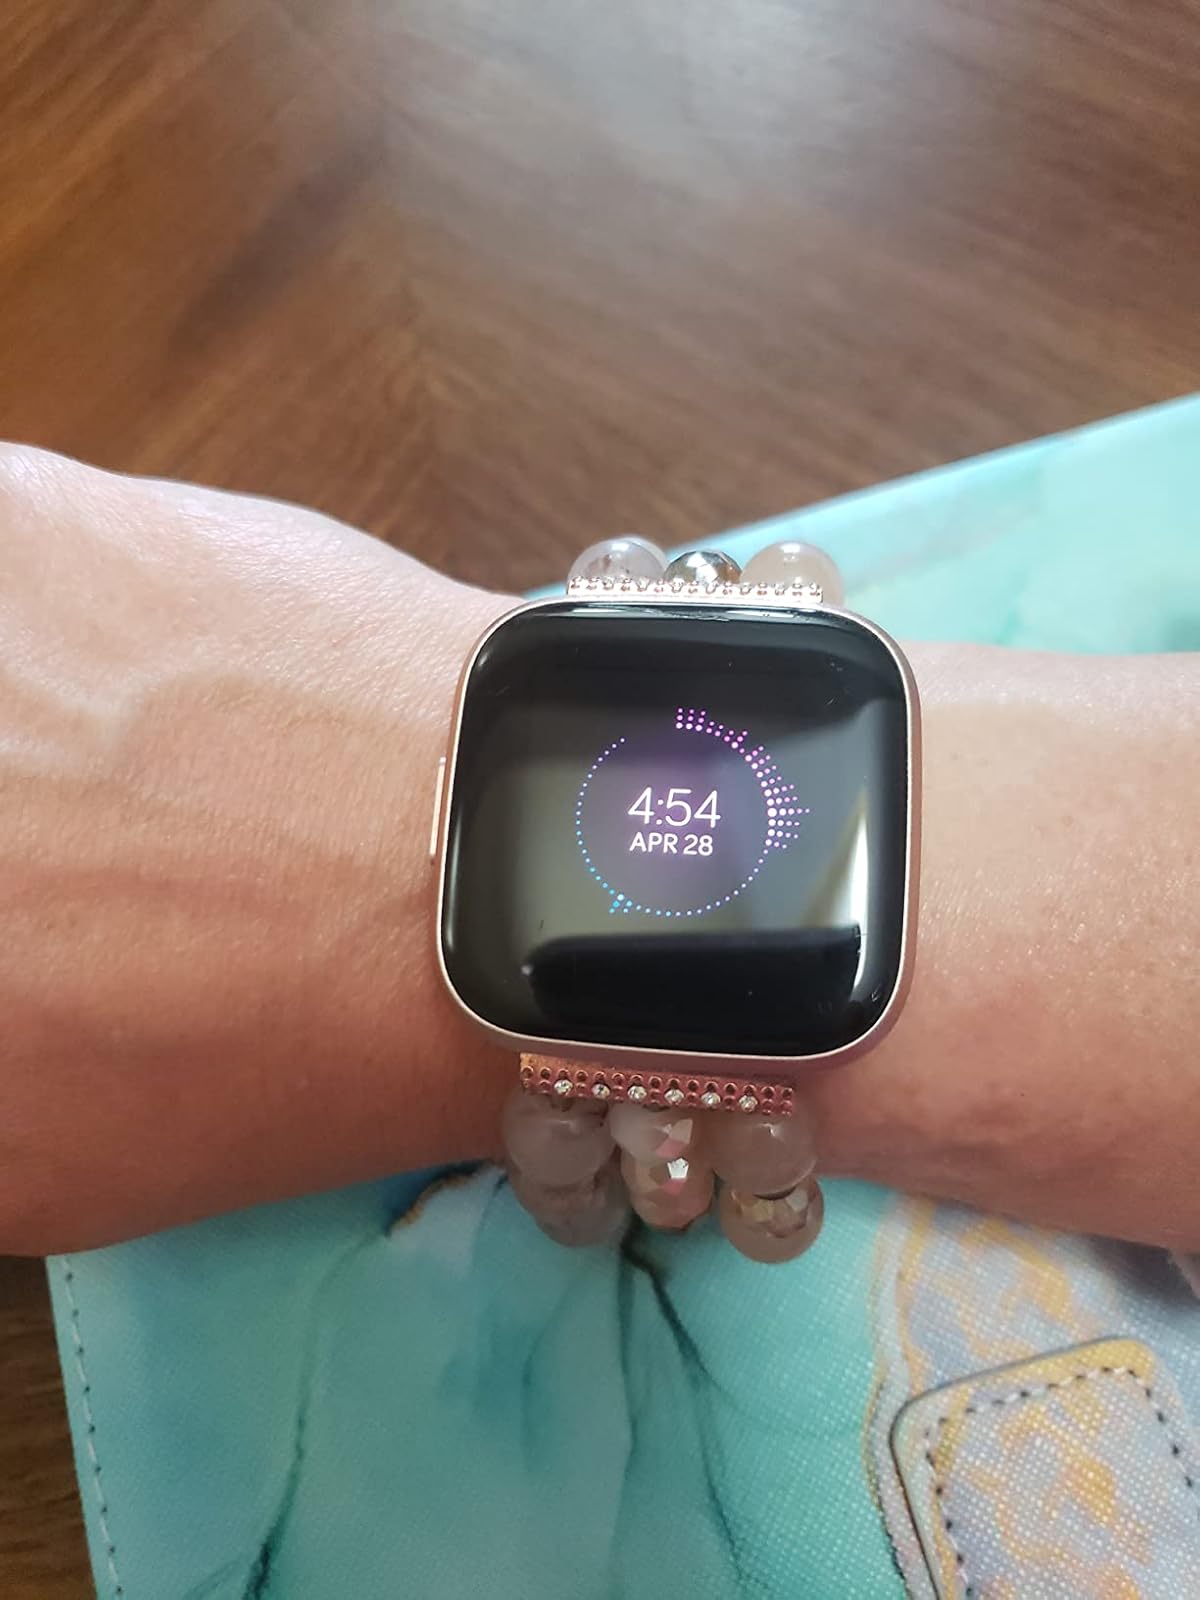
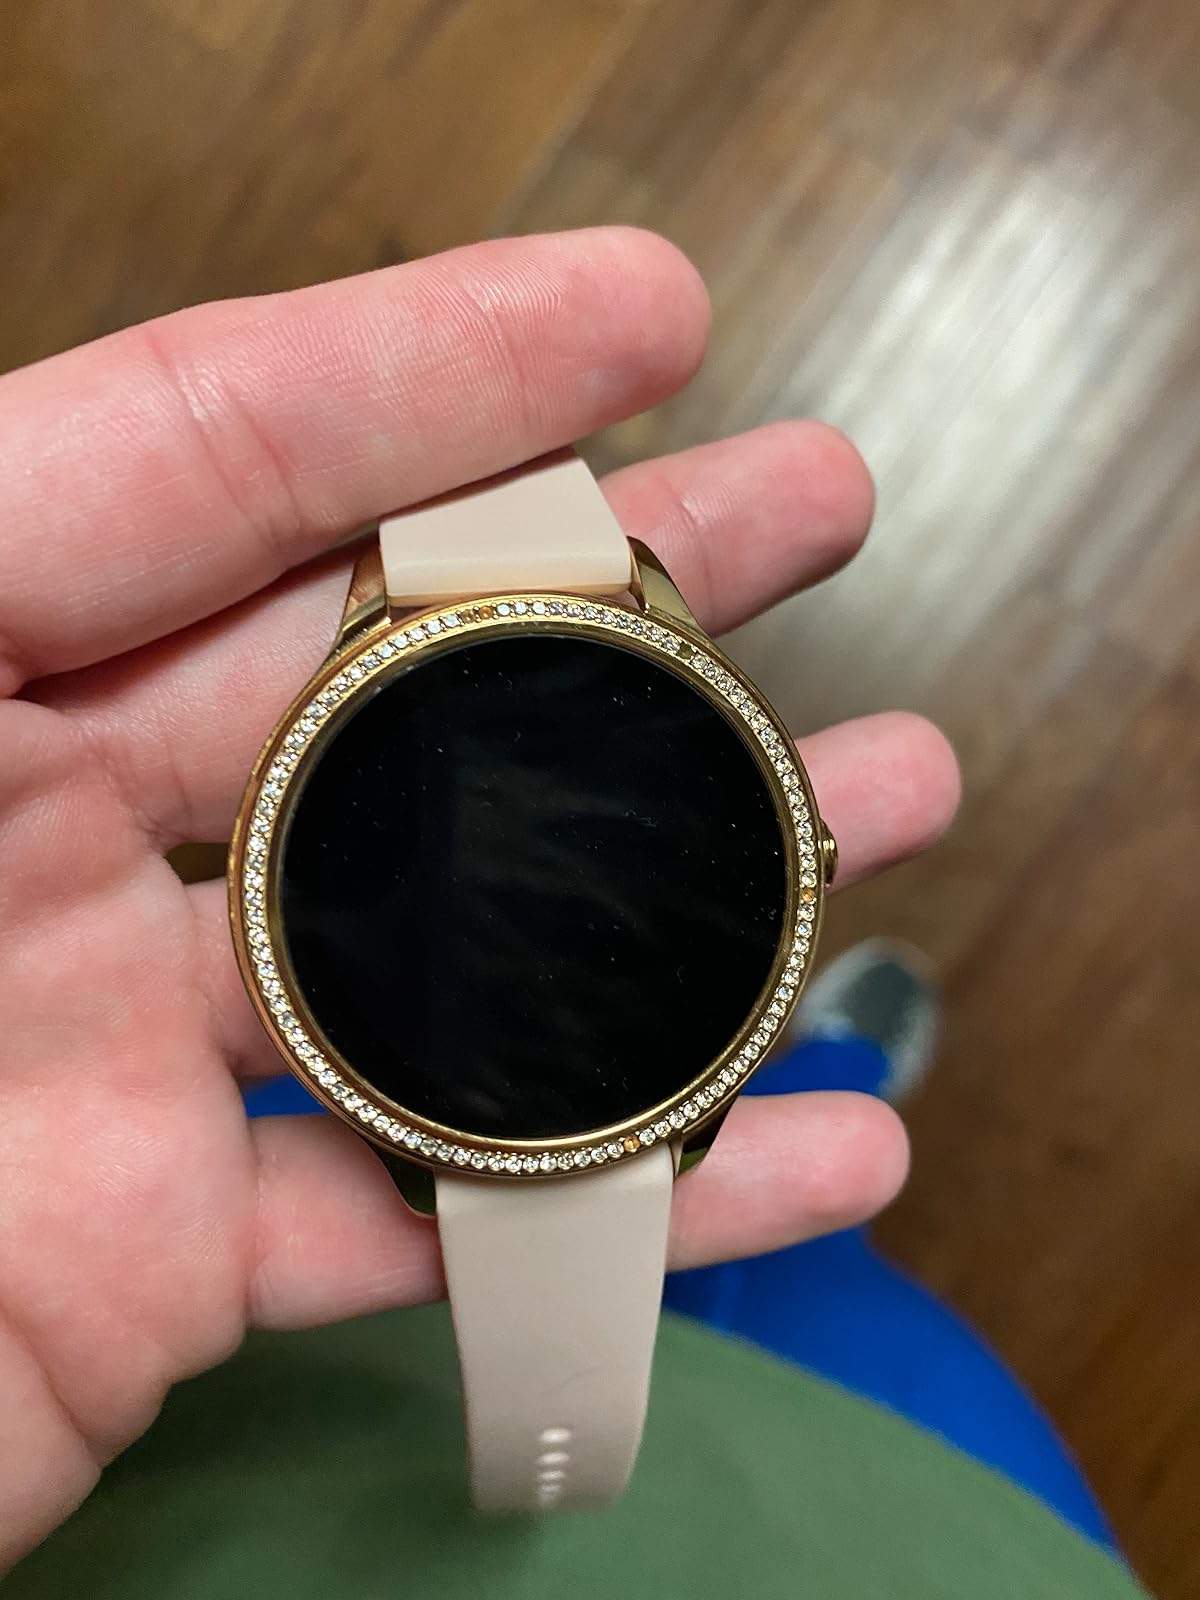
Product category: smartwatch
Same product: no